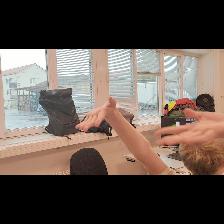
Label: Human